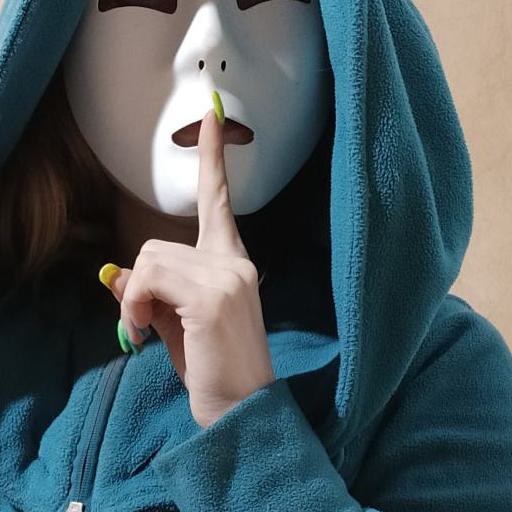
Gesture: mute